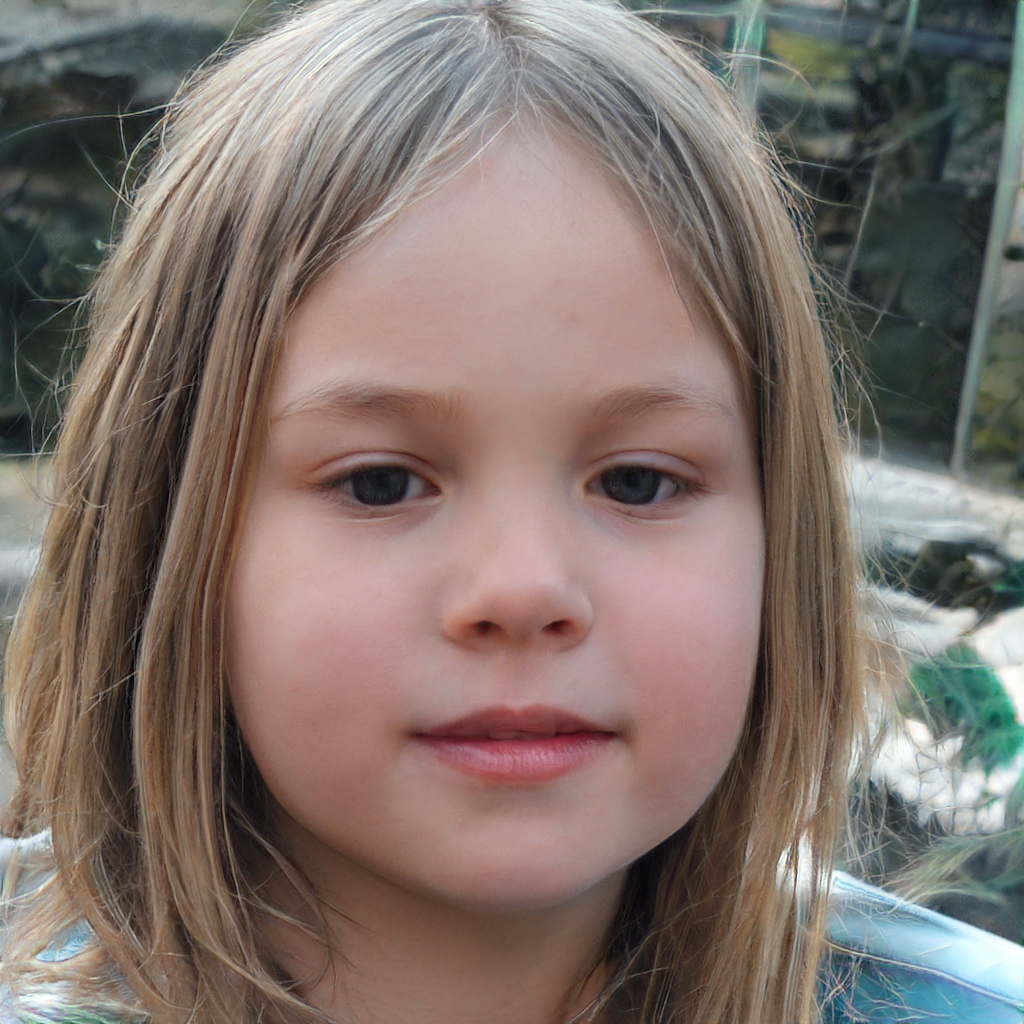
Gender: Female